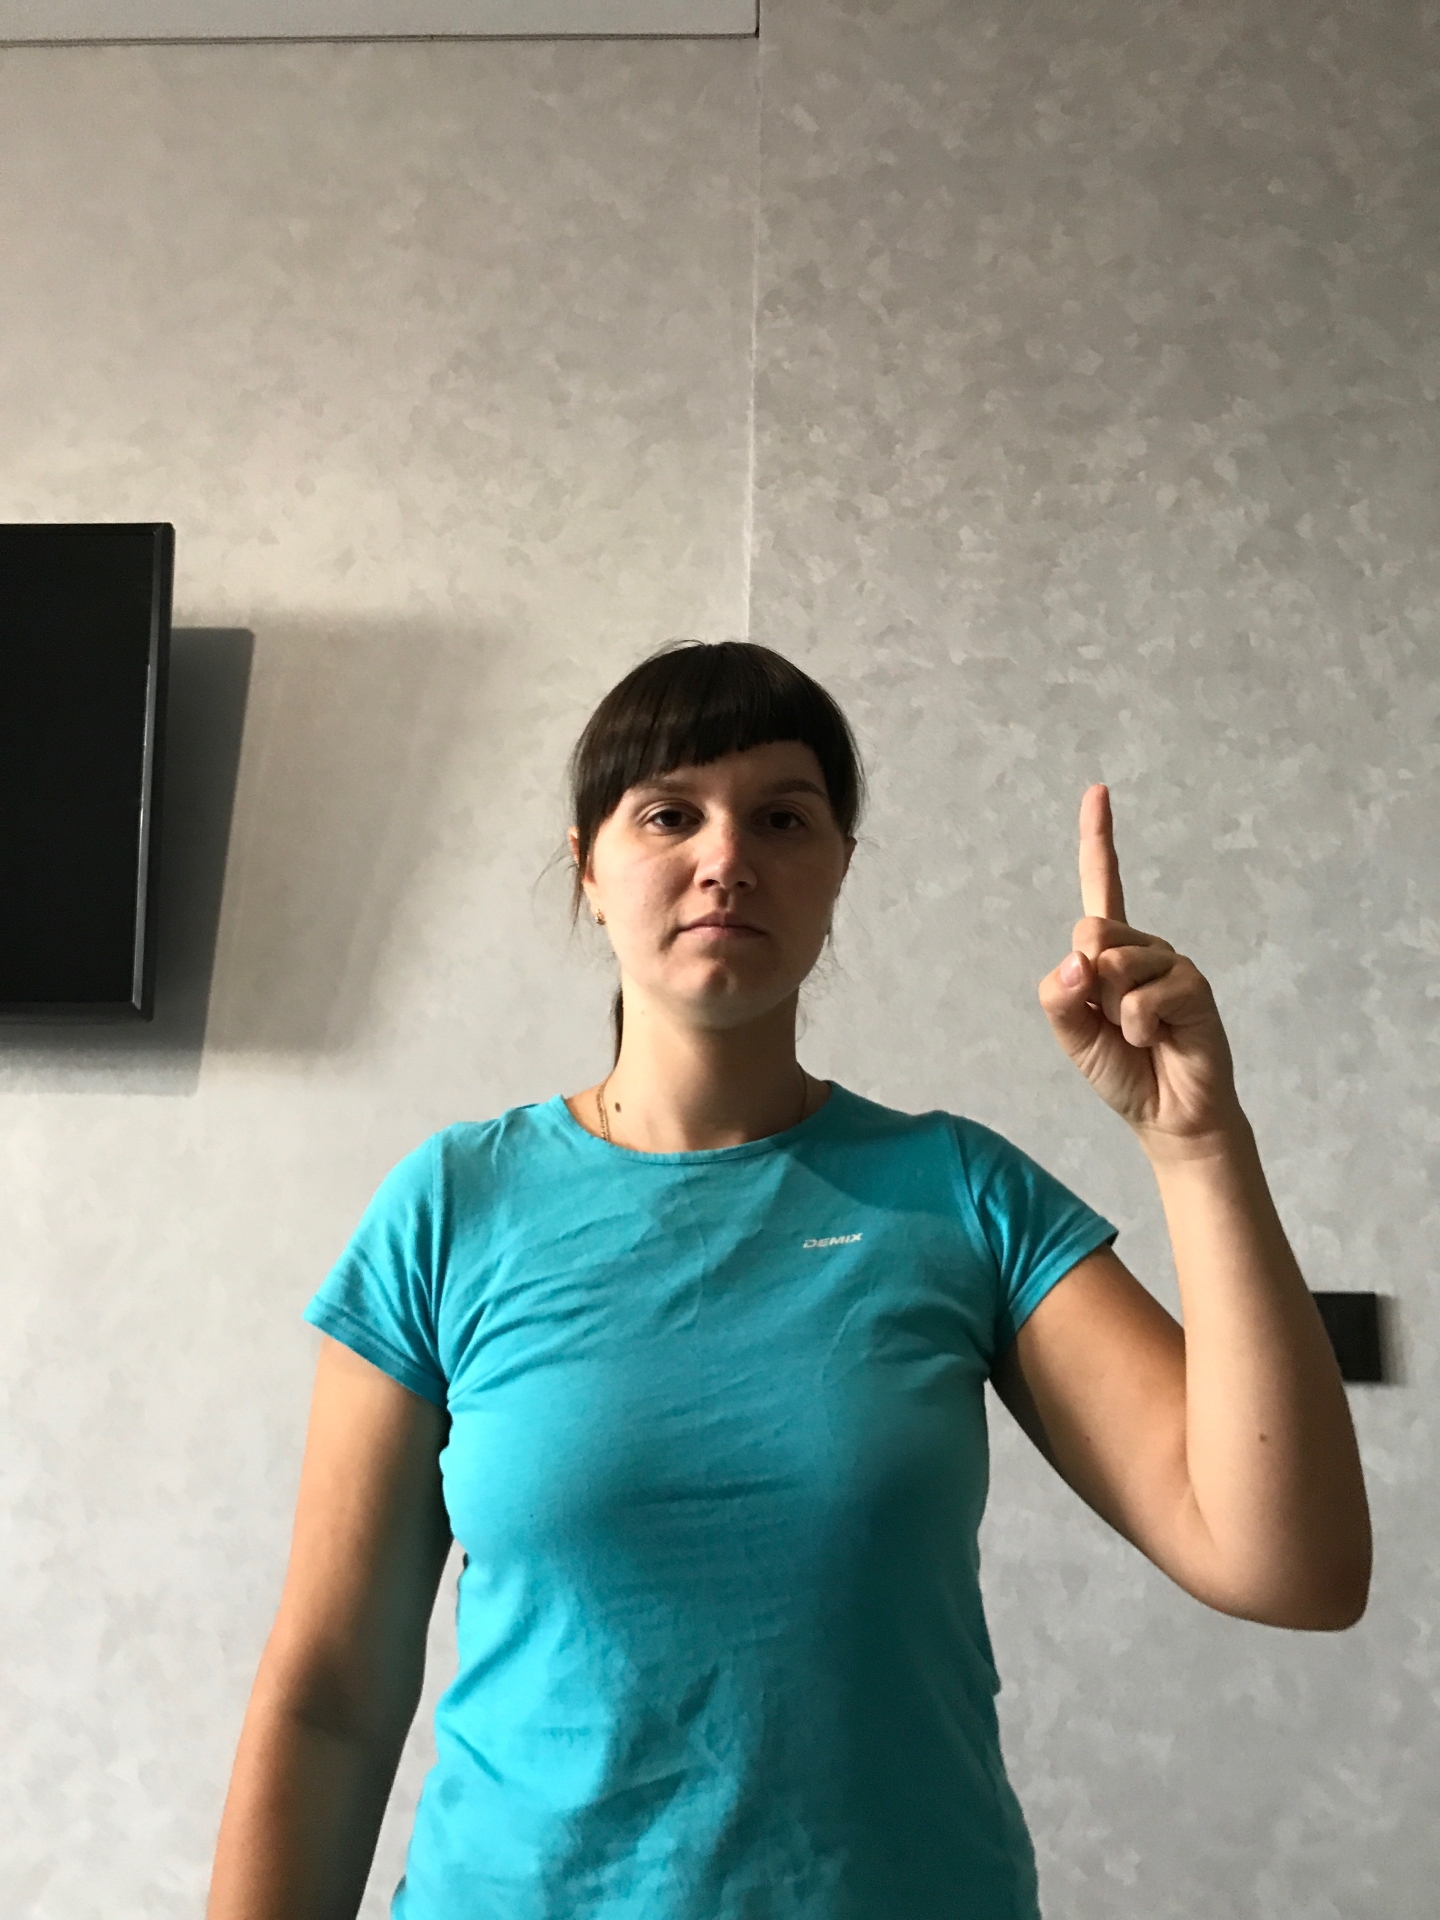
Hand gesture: one